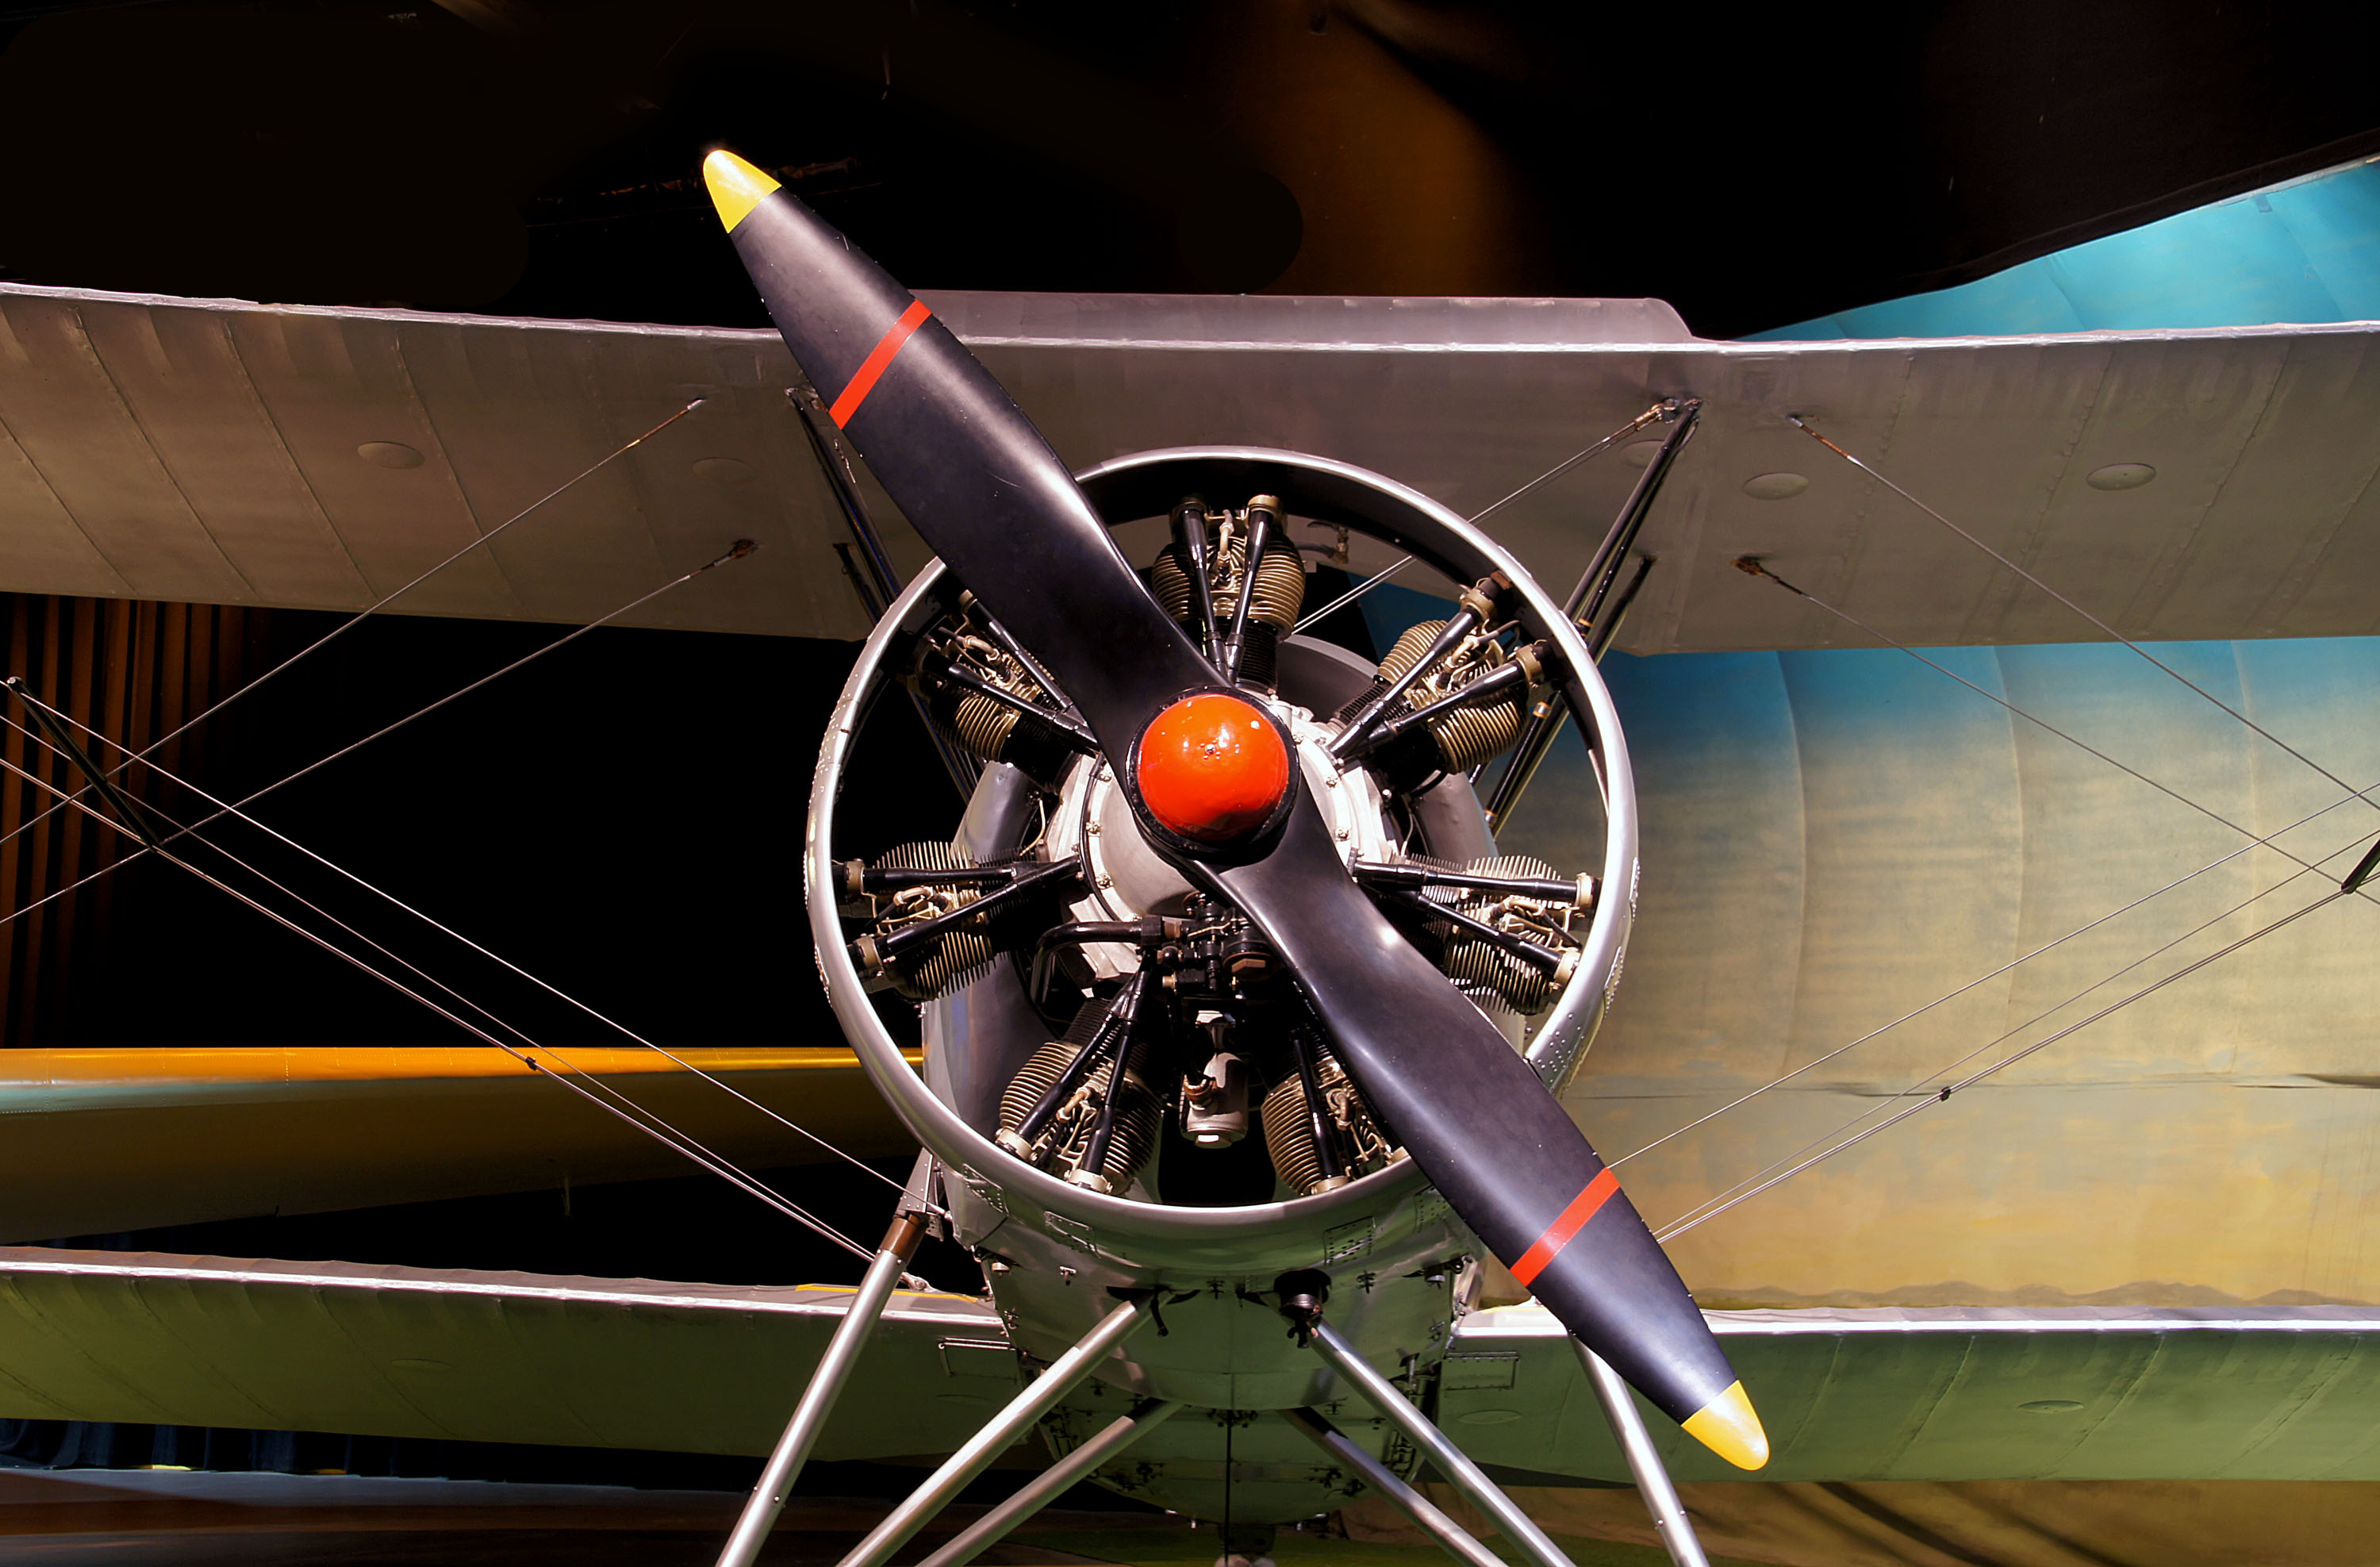
wing, wheel, airplane, aircraft, vehicle, aviation, flight, propeller, aircraftdisplays, avro626, aircraftshows, fighter aircraft, military aircraft, atmosphere of earth, aircraft engine